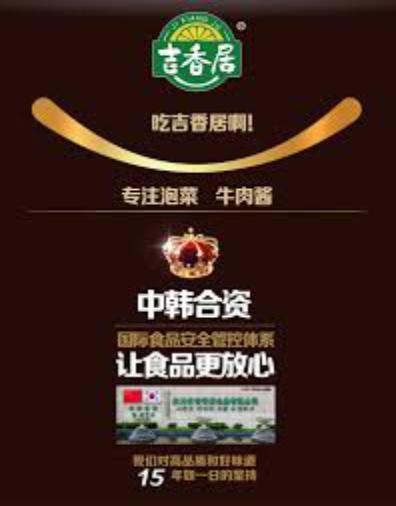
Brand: jixiangju
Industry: Food